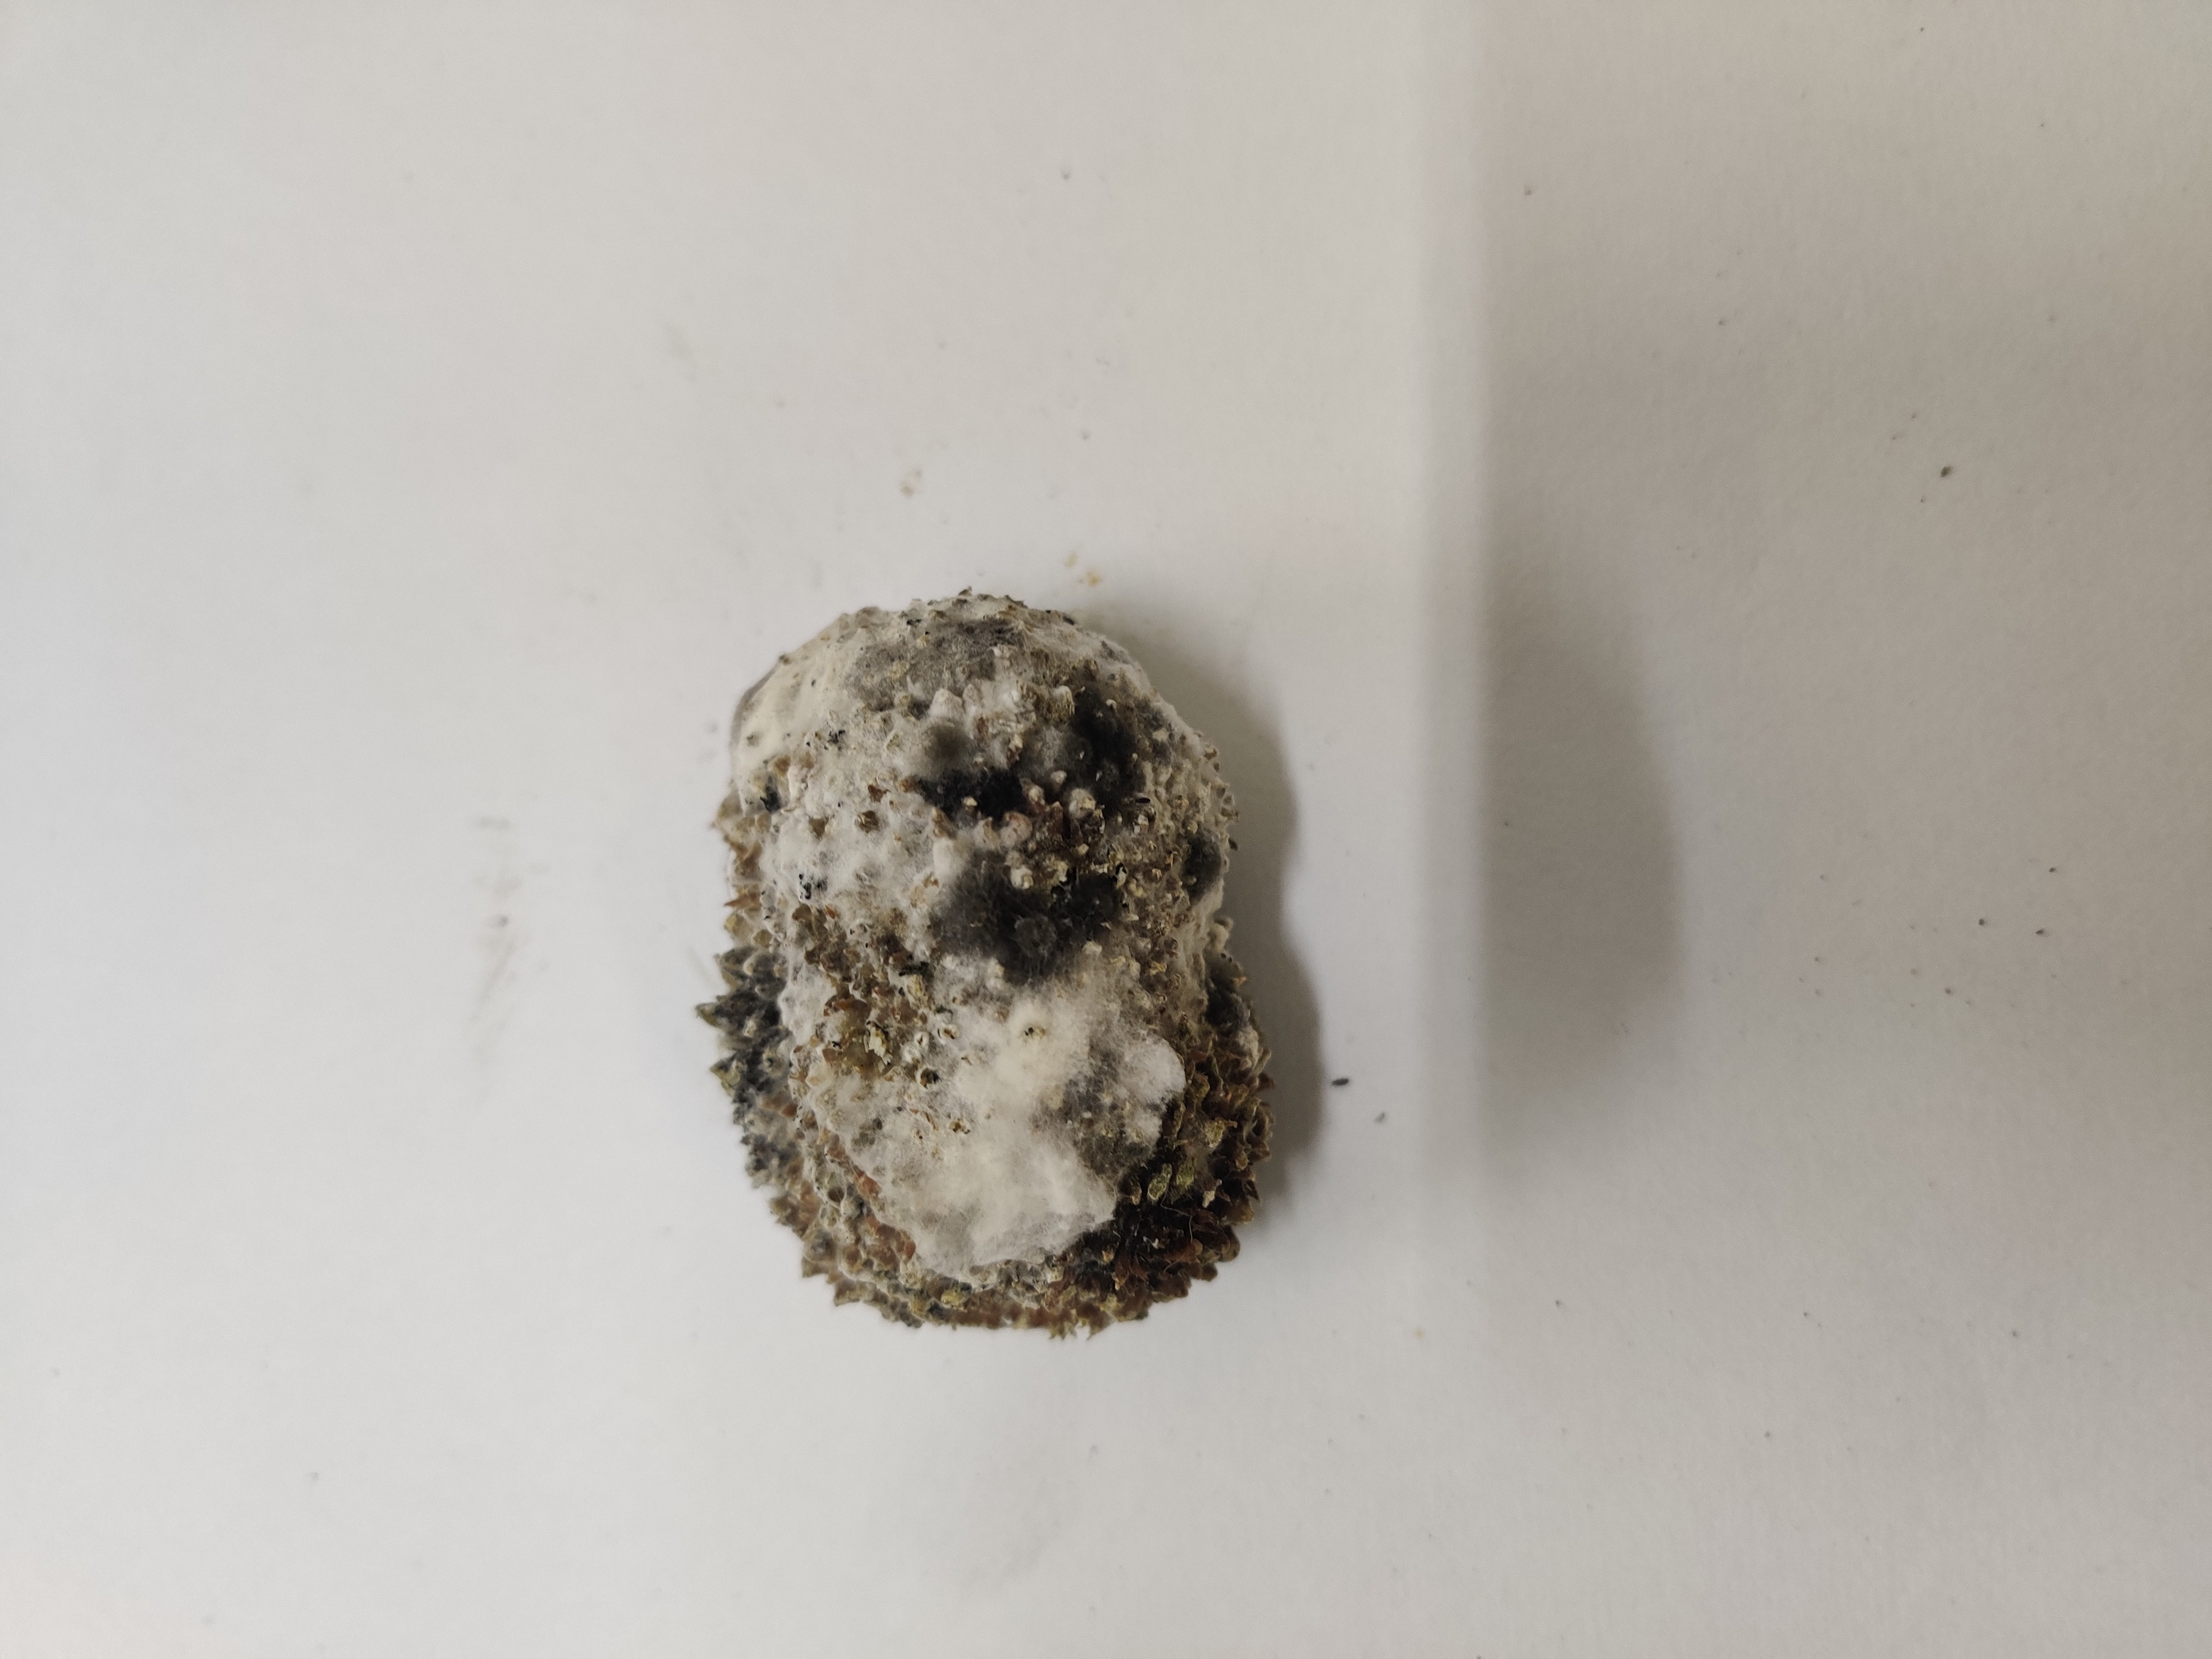
Crop: Spiny Gourd
Condition: Damaged